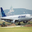
Label: airplane